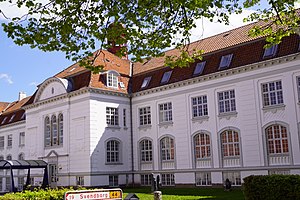
Nakkebølle Fjord / Nakkebølle Sanatorium
Nakkebølle Sanatorium ved Nakkebølle Fjord
Nakkebølle Sanatorium ved Nakkebølle Fjord
Nakkebølle Fjord er en tragtformet fjord der skærer knap tre kilometer ind i den sydlige del af Fyn fra det Sydfynske Øhav, ca. 10 km øst for Fåborg. Hundstrup Å har sit udløb i fjorden. Oprindelig var den knap fem km dyb, men den indre del blev inddæmmet i 1866-70. Ved vestsiden af indsejlingen til fjorden ligger de tre forbundne øer Store Svelmø, Græsholm og Lille Svelmø, der er forbundet med Fyn via en ebbevej.